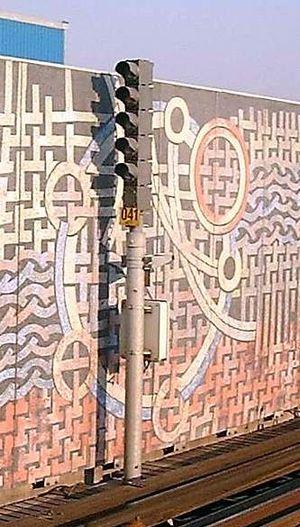
Le Vädersolstavlan est une peinture représentant un parhélie observé au-dessus de la ville de Stockholm le 20 avril 1535. Son nom signifie littéralement « la peinture du soleil du temps », vädersol étant le nom de ce phénomène optique en suédois. Il s'agit de la plus ancienne représentation en couleurs connue de Stockholm, et la plus ancienne représentation d'un parhélie dans l'art.